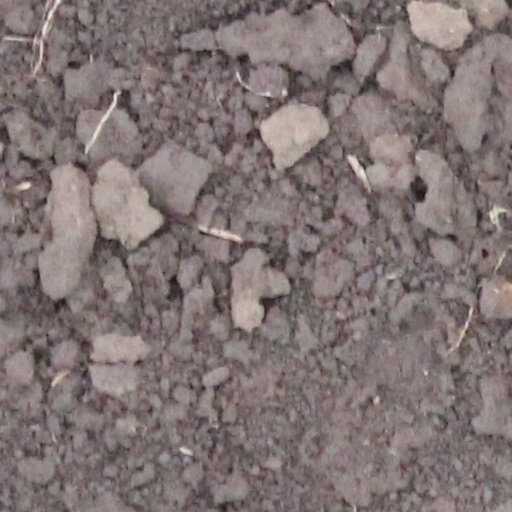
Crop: wheat